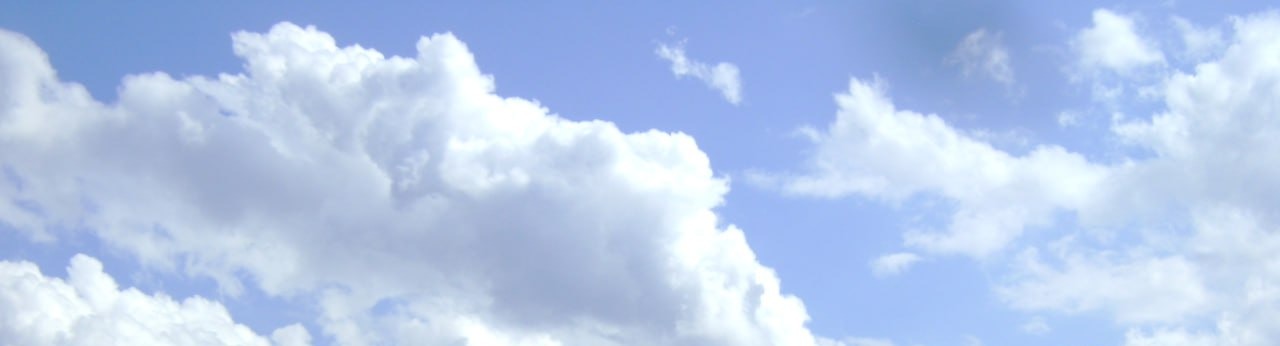
Cloud type: Cumulus